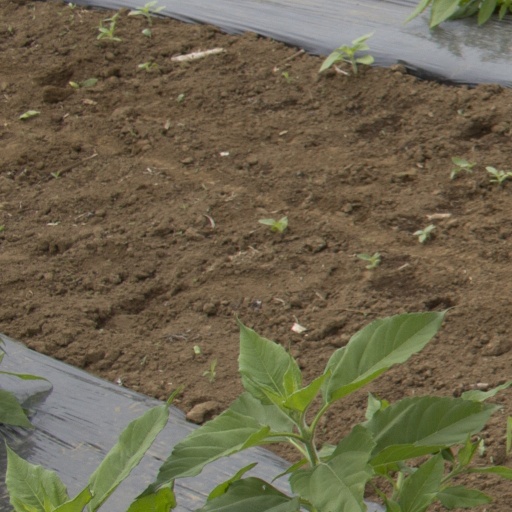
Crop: Jerusalem artichoke